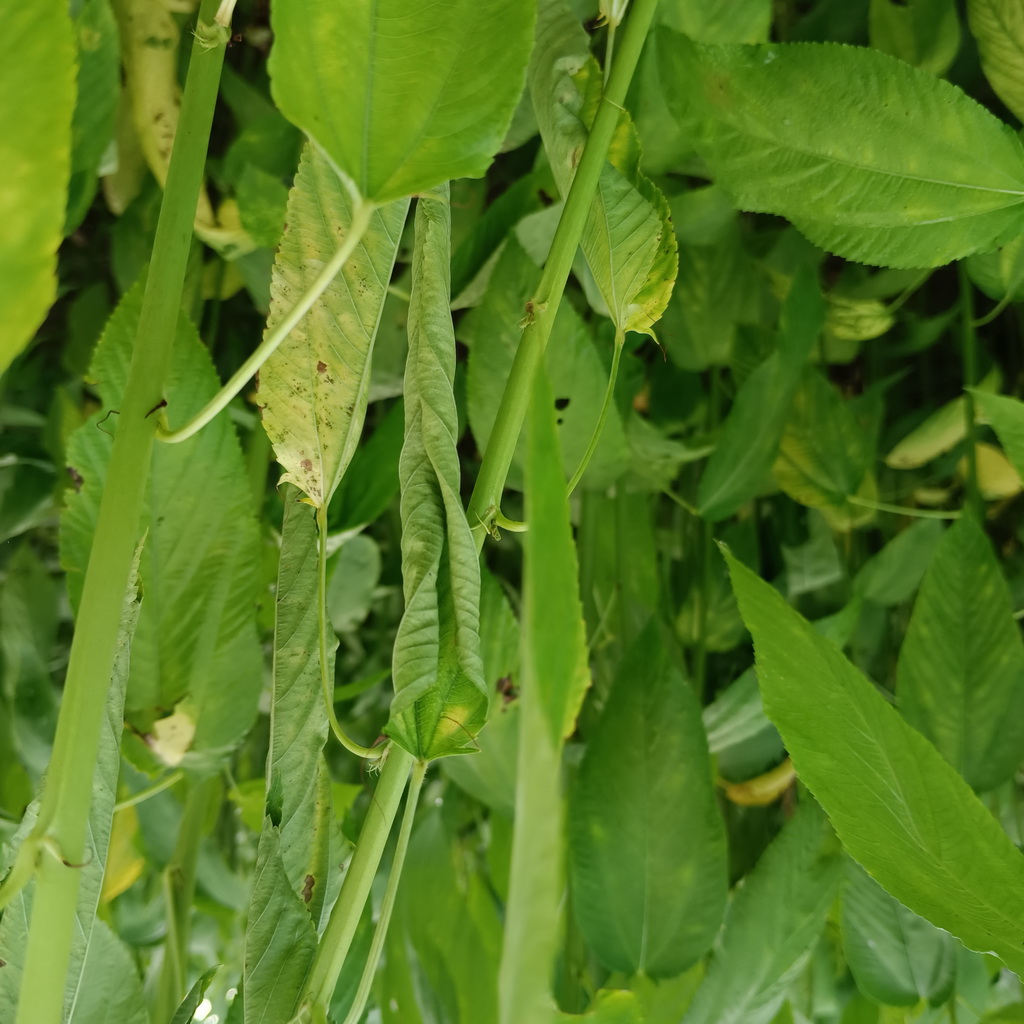
Label: Dieback